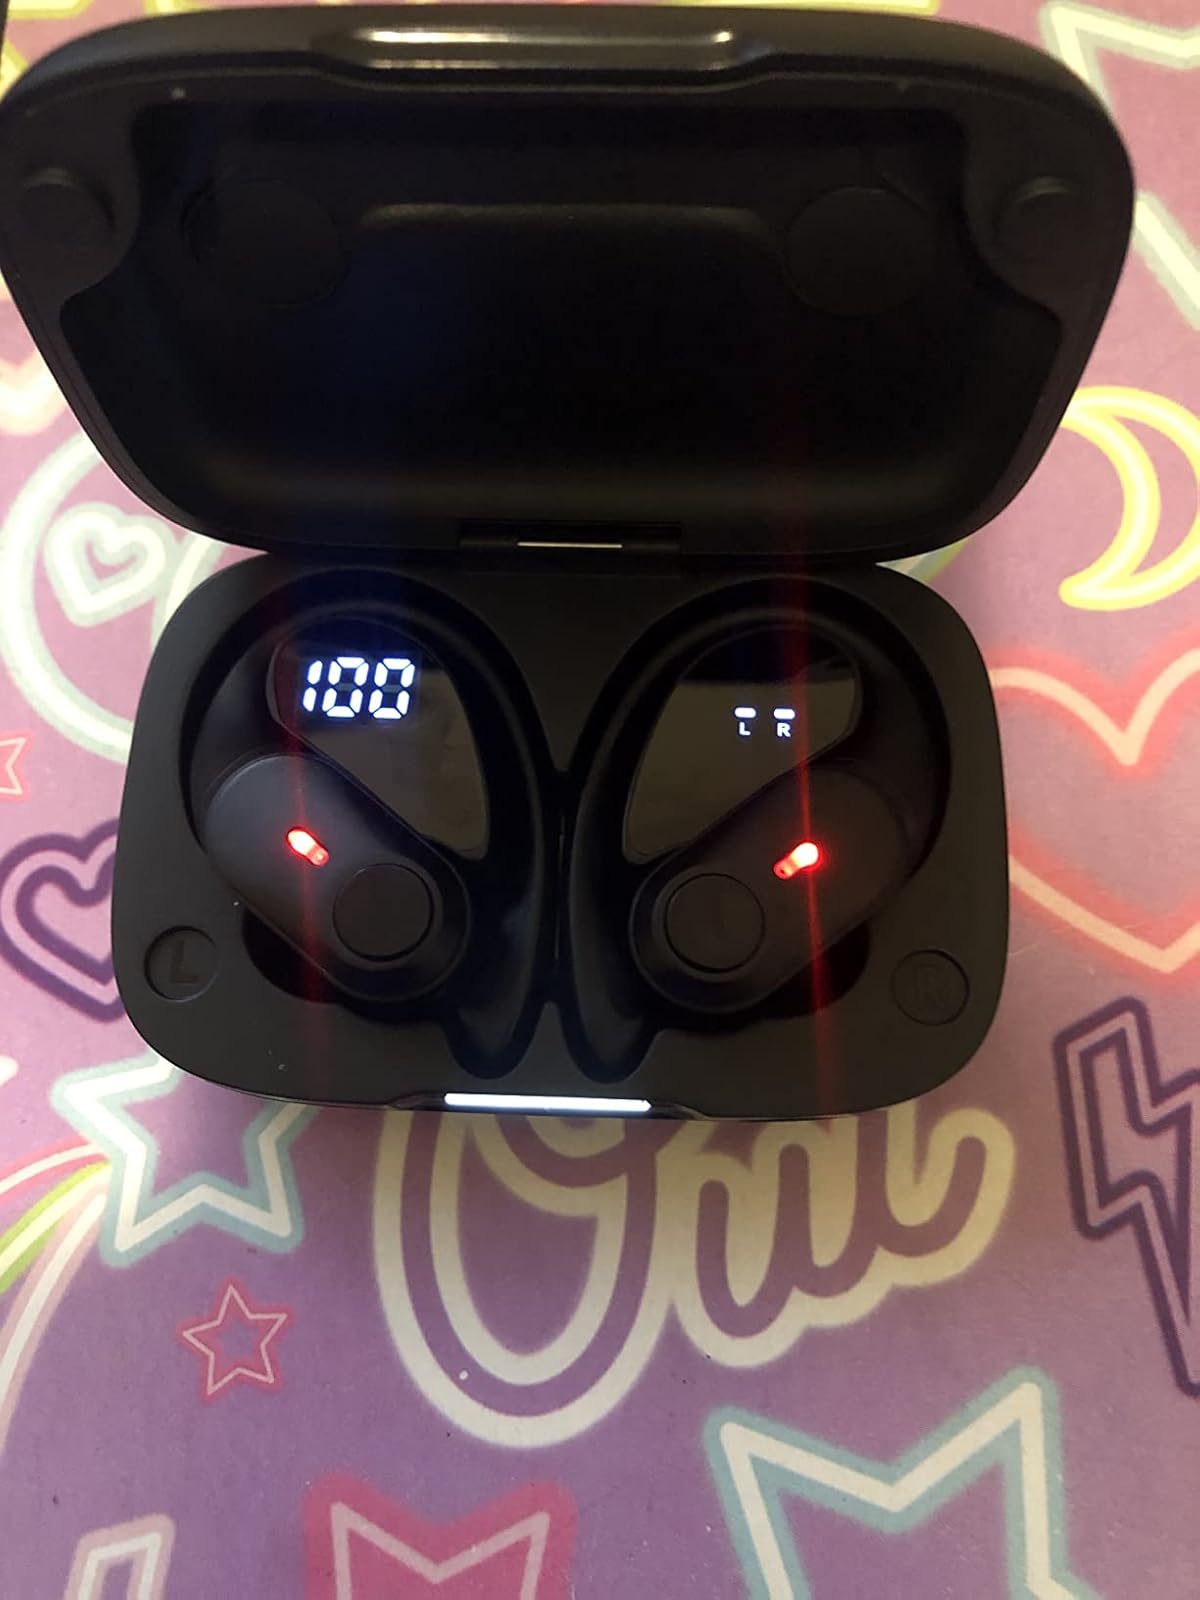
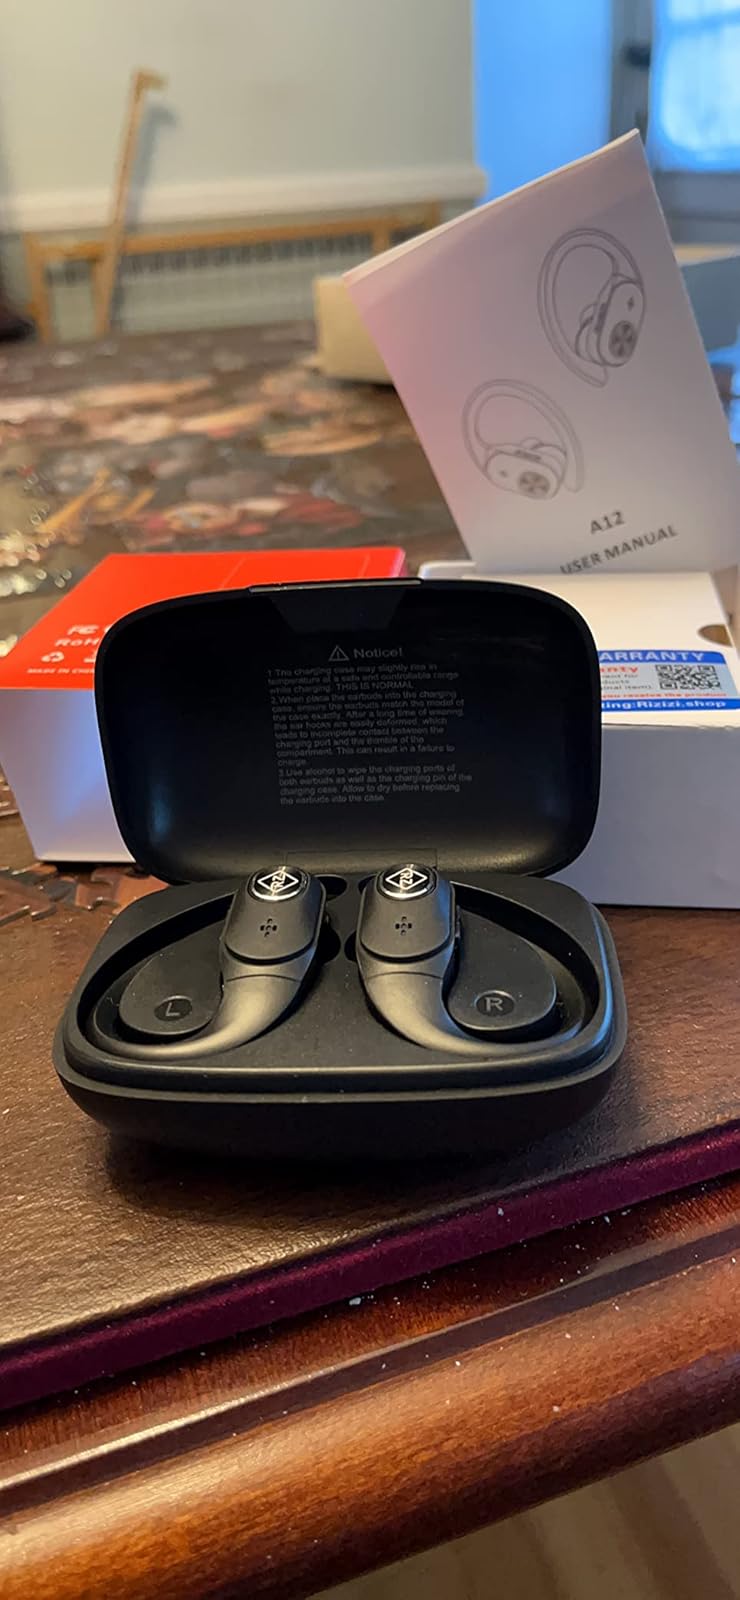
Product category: earbuds
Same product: no